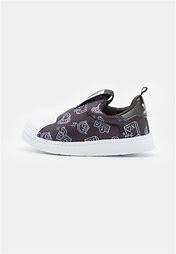
Brand: adidas
Model: originals BP Adidas Originals Superstar 360 C